Longwell Green

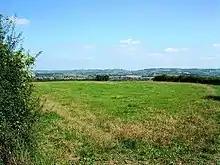
Longwell Green Easterly views towards Oldland

Longwell Green is a suburban neighbourhood and electoral ward in South Gloucestershire, England. It is part of the Bristol Built-up Area, east of the city centre of Bristol. Longwell Green takes its name from the medieval well which used to be situated on the site of the Church. It lies along the A431 Bath Road north of the River Avon.